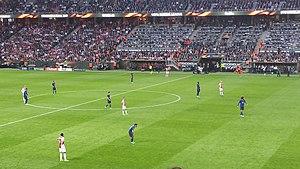
Abdelhakim Ziyach — nom couramment retranscrit en français Hakim Ziyech — né le 19 mars 1993 à Dronten aux Pays-Bas, est un footballeur international marocain évoluant au poste d'ailier polyvalent au Chelsea FC.
La finale de la Ligue Europa 2016-2017 est la 46ᵉ finale de la Ligue Europa, et la 8ᵉ depuis la réforme de l'ancienne Coupe UEFA. Ce match de football s'est joué le 24 mai 2017 à la Friends Arena de Solna en Suède.